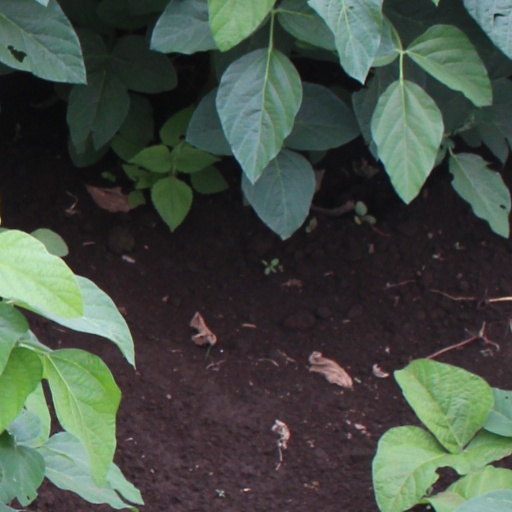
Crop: soybean